Describe the emotion expressed in this image:  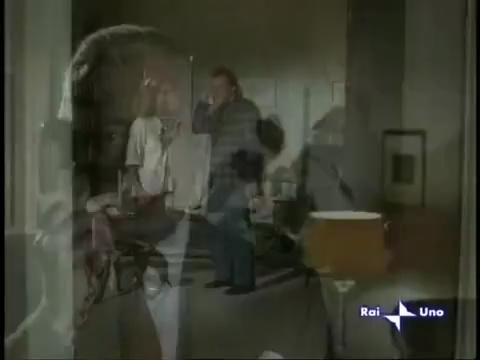
This person displays Suffering, valence and arousal with moderate intensity.